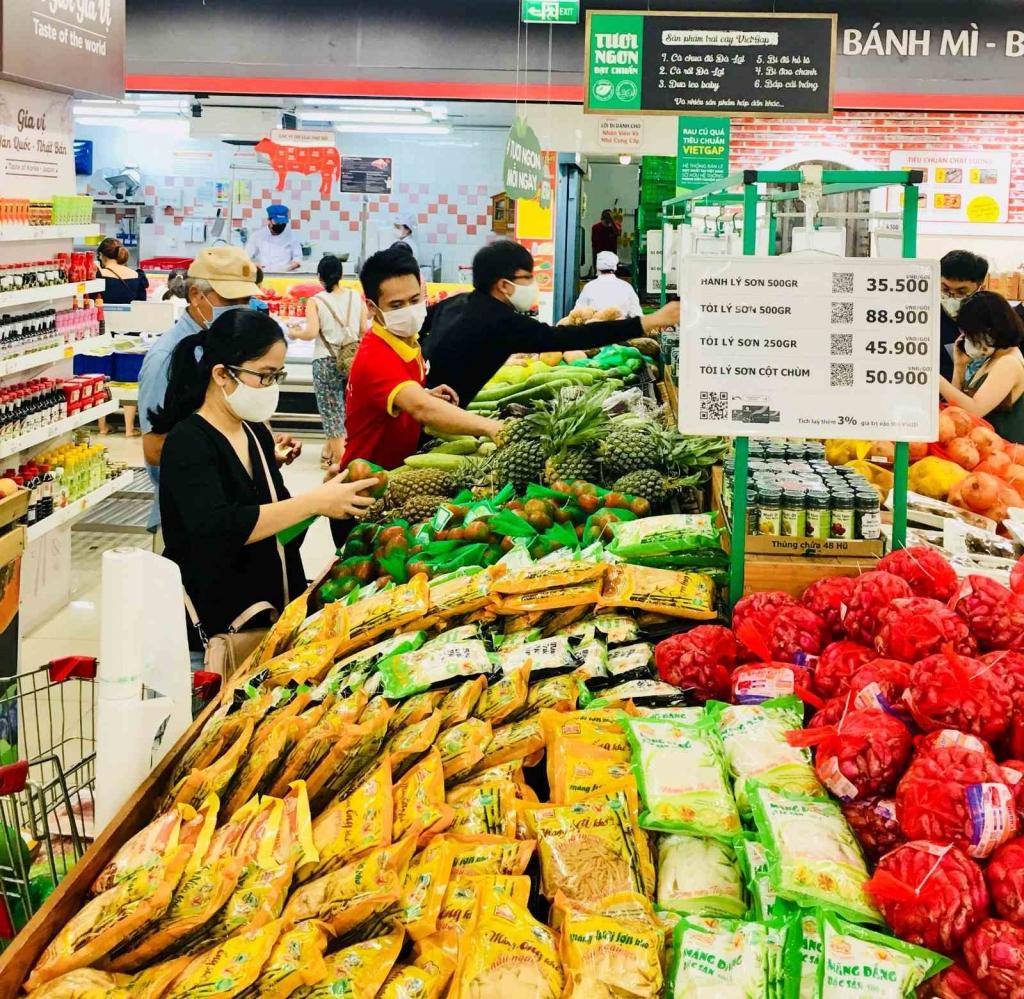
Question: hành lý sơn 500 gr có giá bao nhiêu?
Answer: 35 500